Defense News

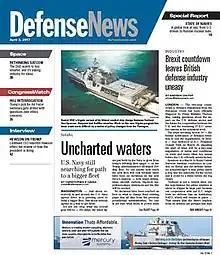
Cover of Defense News from April 3, 2017

Defense News is a website and newspaper about the politics, business, and technology of national security published by Sightline Media Group. Founded in 1986, "Defense News" says it serves an audience of senior military, government, and industry decision-makers throughout the world.